The Fox, York

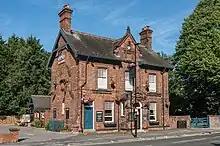
The pub, in 2017

The pub was purpose-built in 1878, replacing an earlier pub on the site. The York Carriage Works were built nearby a few years later, and it long provided the main source of patrons for the business. It was long owned by Tetley's Brewery. In 1985, it was restored under the architect George Williamson, and was then branded as a Tetley's Heritage Pub. It was Grade II listed in 1994, following a study by the Campaign for Real Ale.